Wangunk

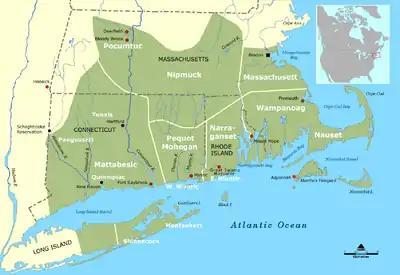
Tribal territories of Southern New England tribes about 1600. Grey dotted lines are approximate modern political boundaries.

The Wangunk were also called Wongunk. Some sources call the Wangunk the 'Mattabessett or Mattabesch, but "Wangunk" is the name used by scholars and by contemporary Wangunk descendants.